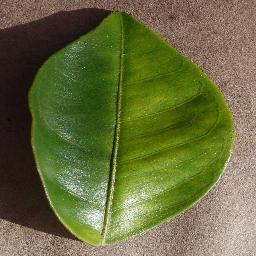
Label: Orange___Haunglongbing_(Citrus_greening)